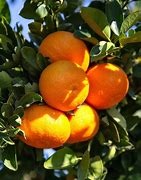
Label: mandarine